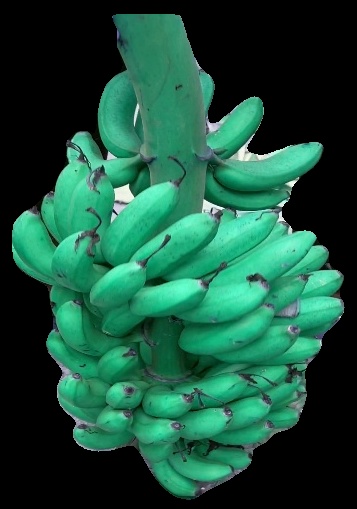
Variety: rasbale
Grade: grade1